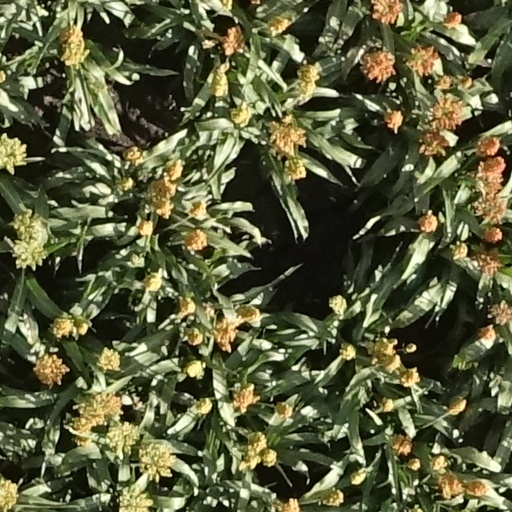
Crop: sorghum